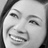
Emotion: happy